François Devouassoud

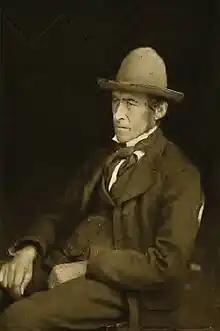
François Devouassoud in a photograph by William de Wiveleslie Abney

François Devouassoud (September 1831 – 1905) was a French mountain guide who made many first ascents in the Alps, notably as guide to Douglas William Freshfield, who claimed that Devouassoud "was the first Alpine guide to carry his ice-axe to the snows of a distant range".